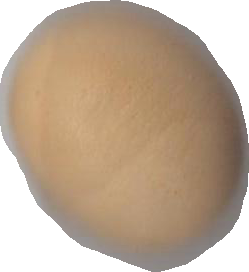
Variety: Grobogan